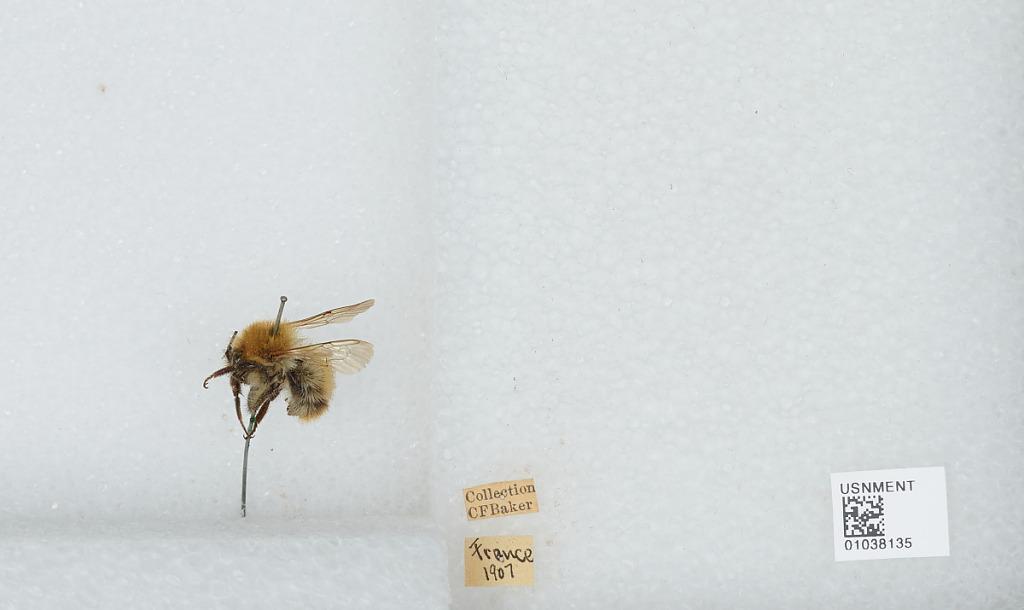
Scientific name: Bombus (Thoracobombus) pascuorum (Scopoli)
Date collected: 1907--
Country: France